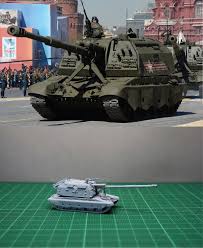
Label: Self Propelled Artillery